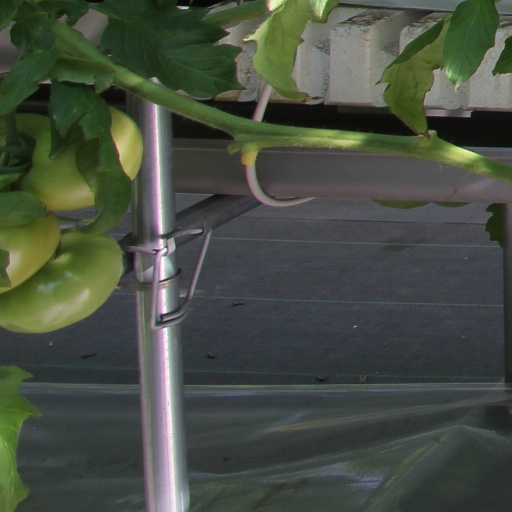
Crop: tomato